Basque dance

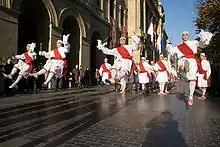
Dancers in Donostia

Basque dance is the folk dance by the Basque people of the Basque Country.